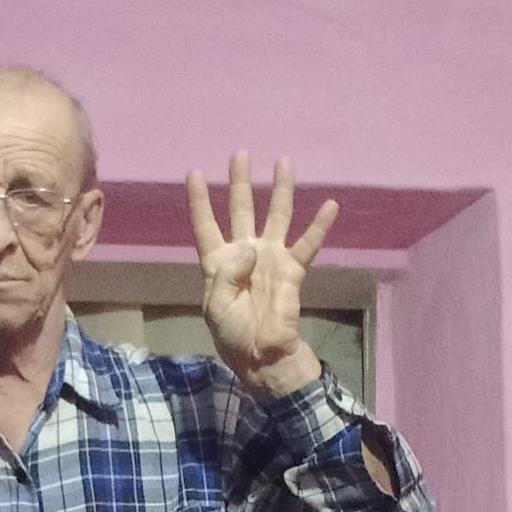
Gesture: four